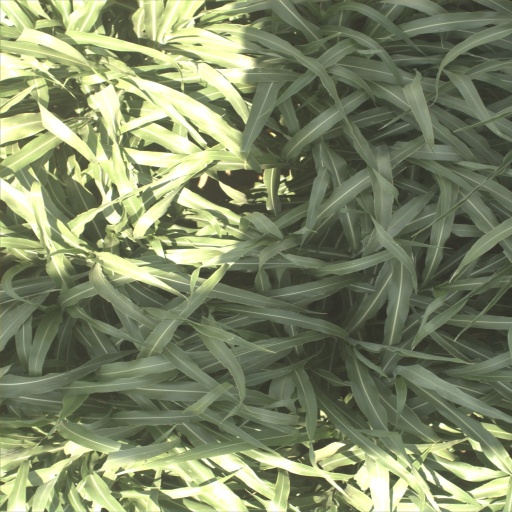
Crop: sorghum